Ray Toro

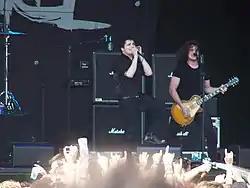
Ray Toro (right) in 2007

Since My Chemical Romance's third album "The Black Parade", Toro has been compared to Queen guitarist Brian May. He has long cited May as a key influence on his guitar style. As Toro said in an interview: "I appreciate [the comparisons]. He's one of my favorite guitarists. I just love his work. That guy is capable of everything. He can lay back when he needs to, then writes some of the best leads. He comes up with great harmonies, he's a great singer. To me it's an honor for anybody to say that I play like him or that parts remind them of Queen". My Chemical Romance performed a portion of their 2011 Reading and Leeds Festivals headline concert with May.